Luis Fernández de Córdoba, 17th Duke of Medinaceli

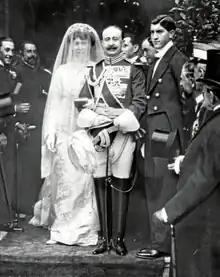
At his wedding in 1911

In 1938 his first wife Ana María died. He remarried on December 22, 1939, with María de la Concepción Rey de Pablo Blanco, with whom he had a daughter: